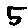
Label: 5